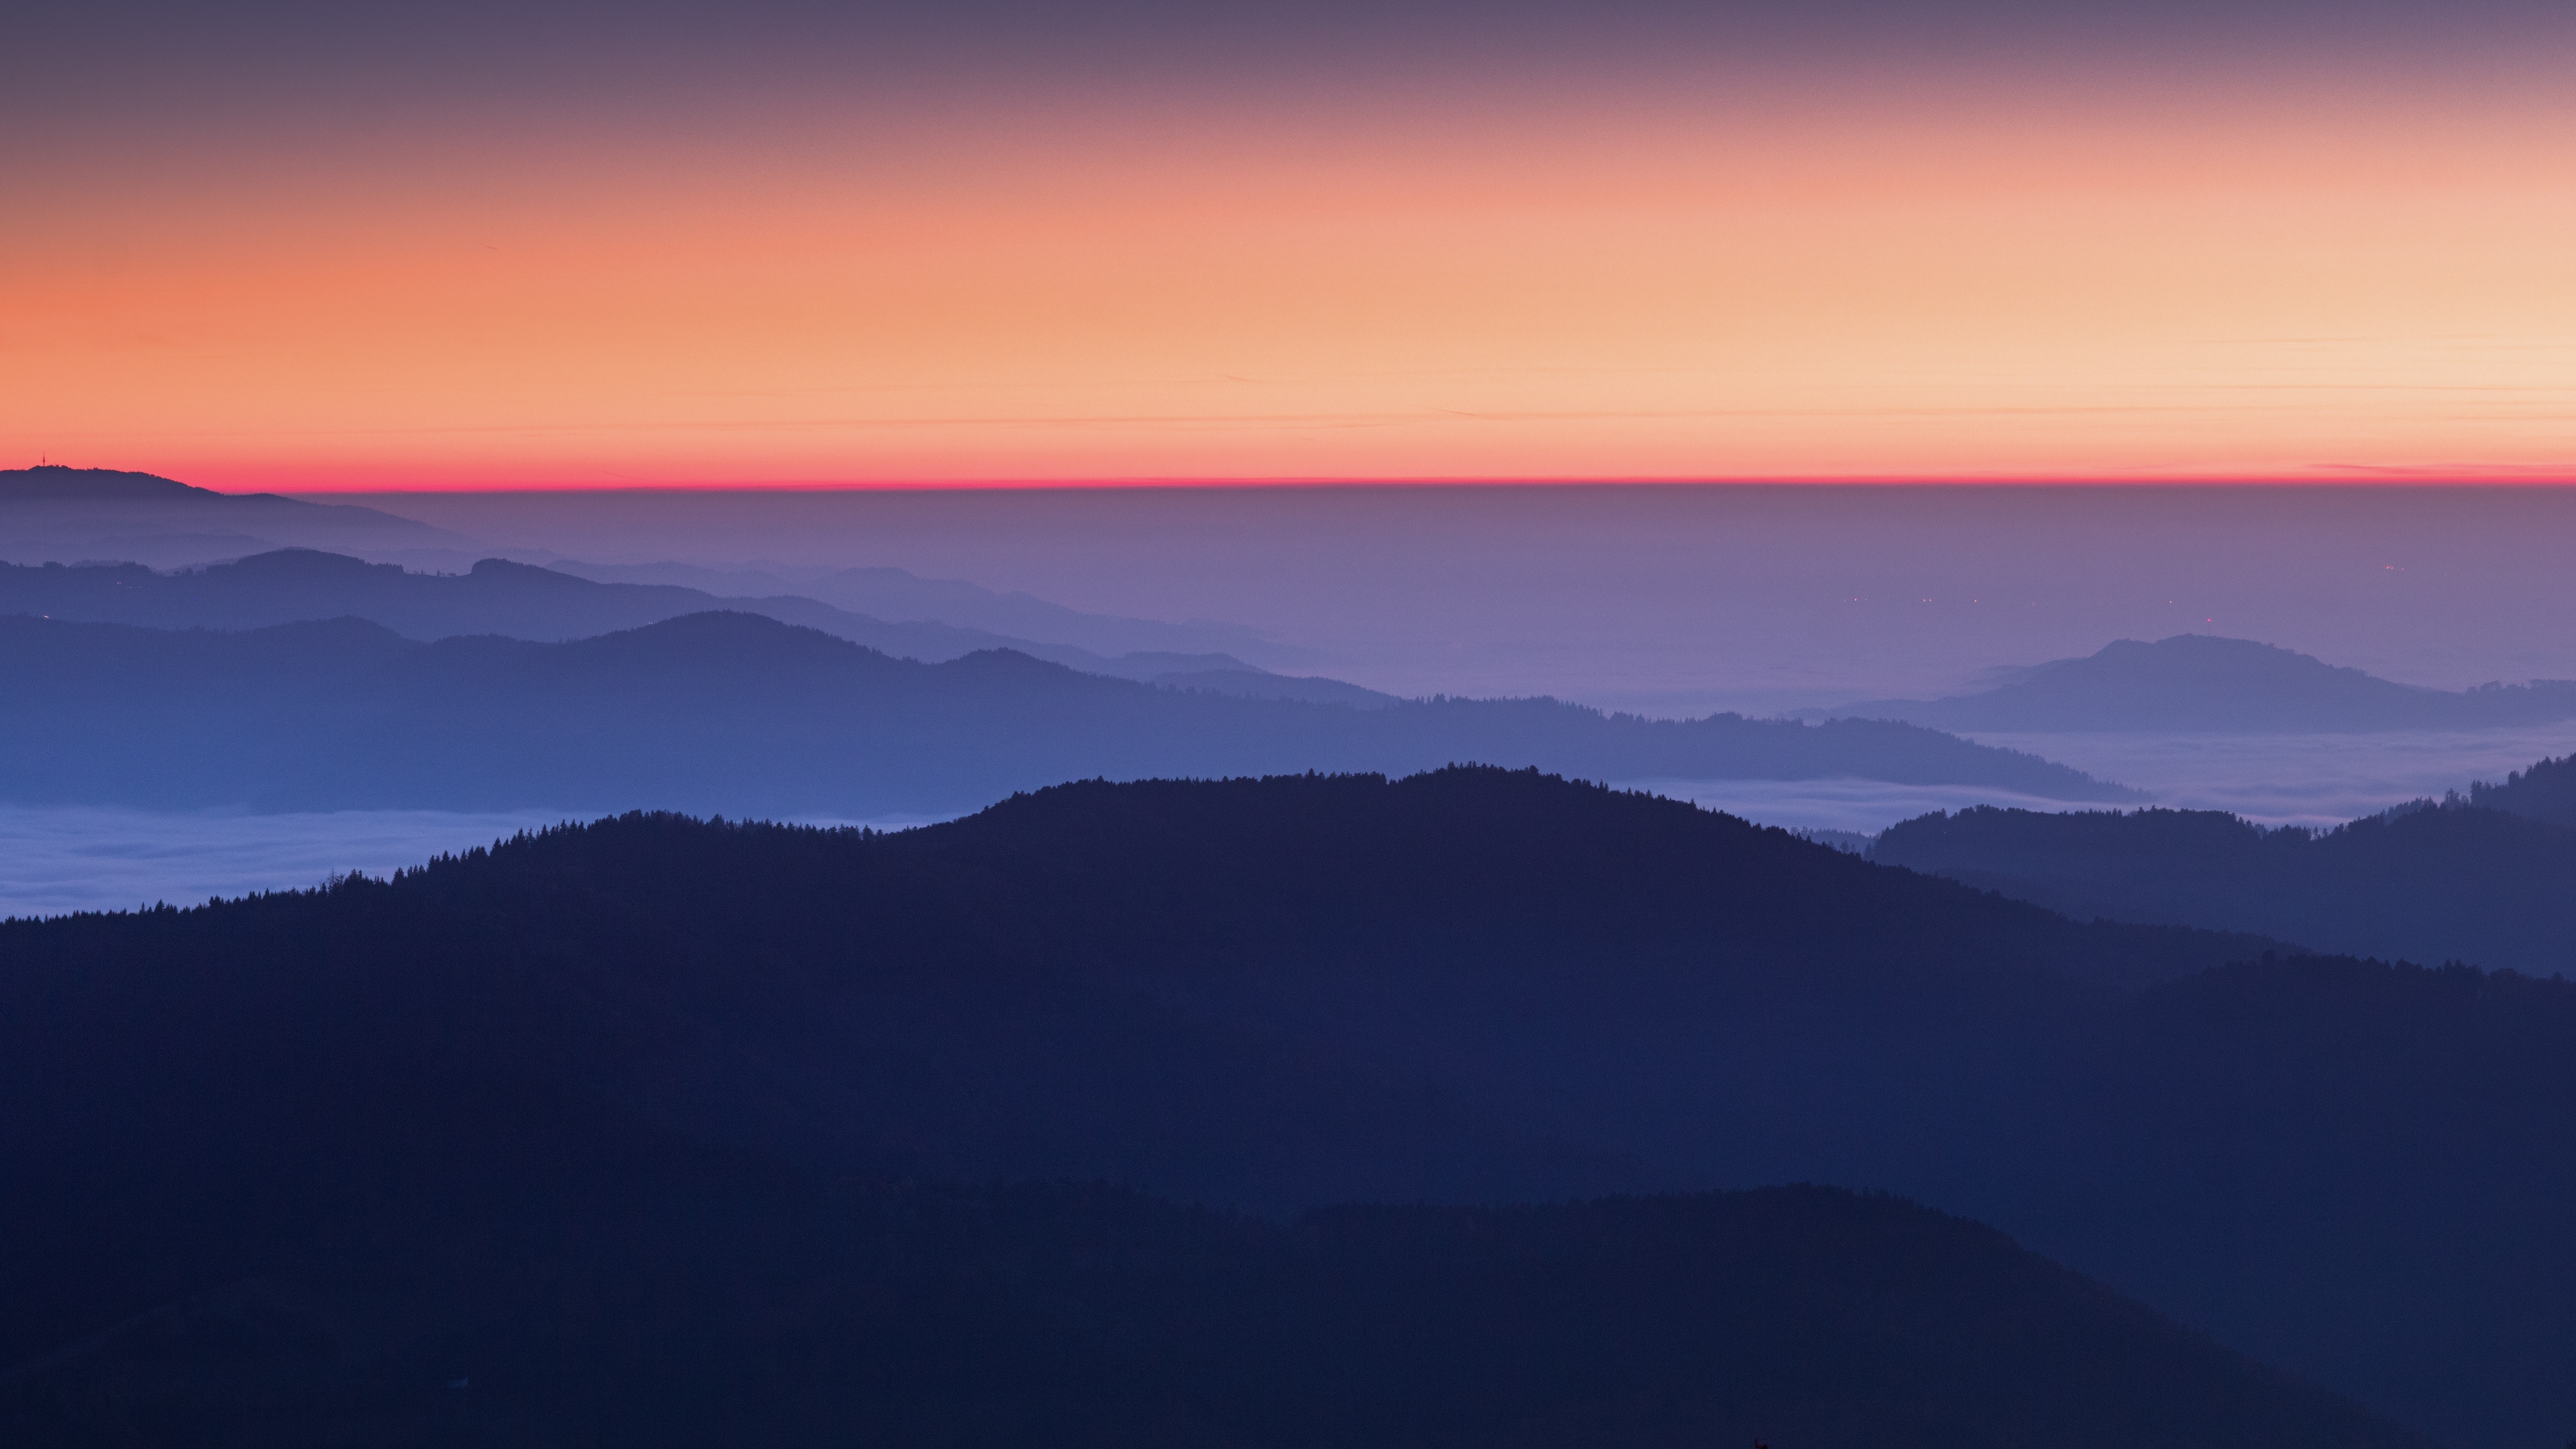
horizon, mountain, cloud, sunrise, sunset, morning, hill, dawn, atmosphere, mountain range, dusk, evening, plain, afterglow, landform, atmospheric phenomenon, mountainous landforms, red sky at morning